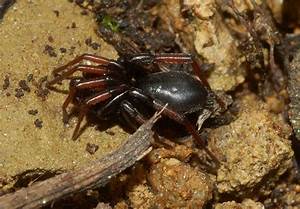
Label: ragno